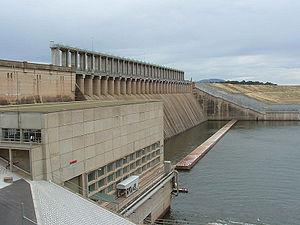
Le Murray est un fleuve d’Australie d'une longueur de 2 530 kilomètres de sa source dans la Cordillère australienne à son embouchure dans l'océan Indien.
Le lac Hume est un lac artificiel australien provoqué par un barrage sur le fleuve Murray juste après sa confluence avec la rivière Mitta Mitta à l'est des villes d'Albury et Wodonga. Il est situé à la frontière des deux États des Nouvelle-Galles du Sud et du Victoria.